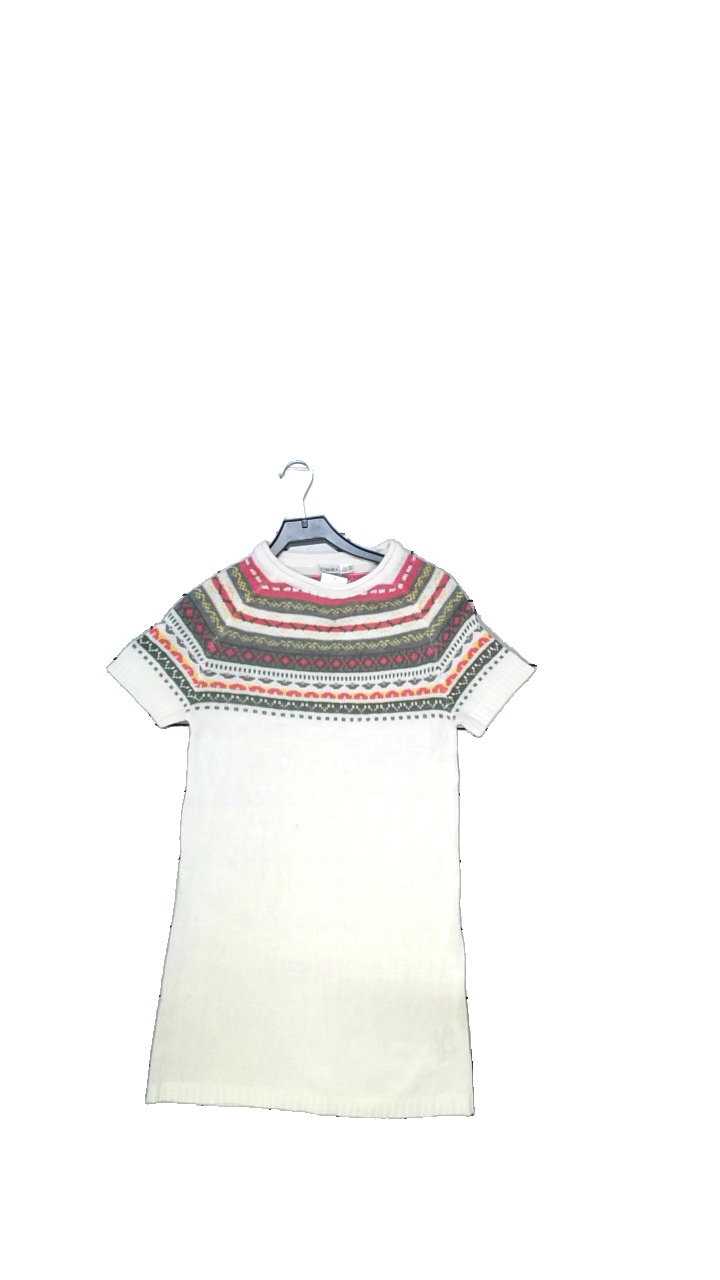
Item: Dress (Ladies)
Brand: Esmara (lidl)
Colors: Black
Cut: Regular
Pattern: Other
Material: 100%Polyacryl
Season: Autumn
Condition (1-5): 1
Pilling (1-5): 1
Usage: Reuse
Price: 50-100